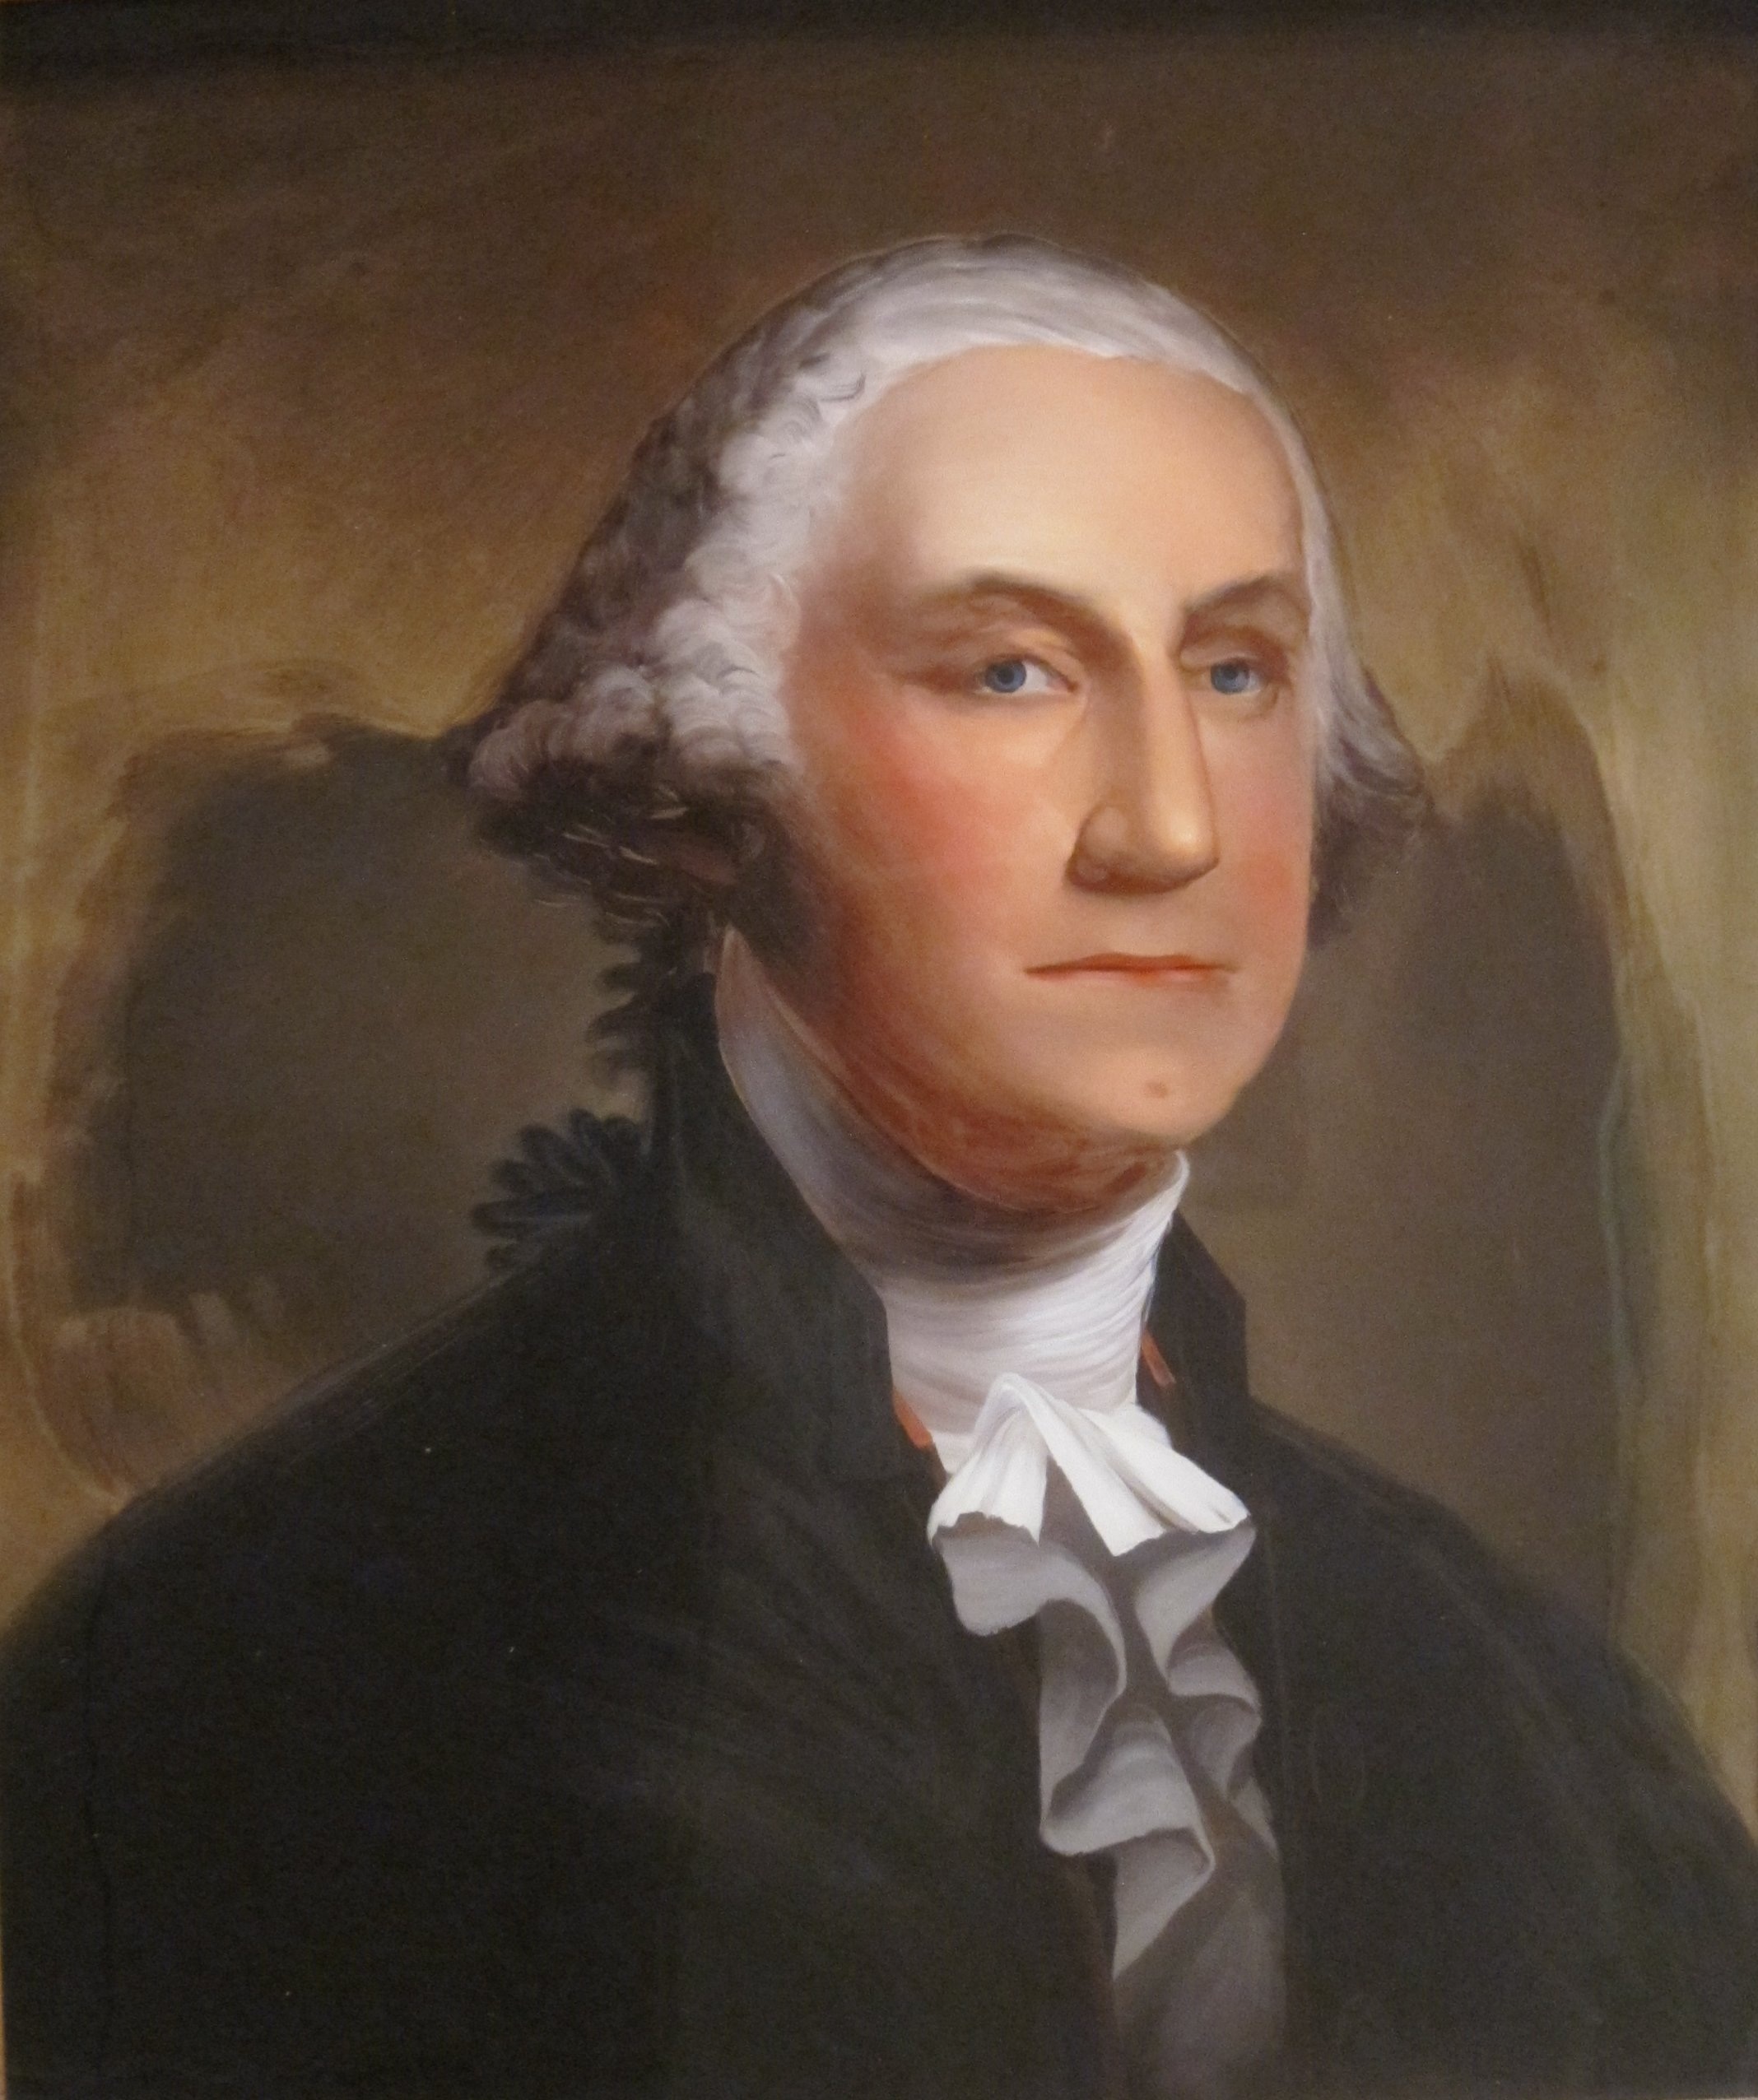
man, antique, glass, old, portrait, museum, painting, washington, sculpture, art, sketch, drawing, portraits, history, reverse, george, matthew, william